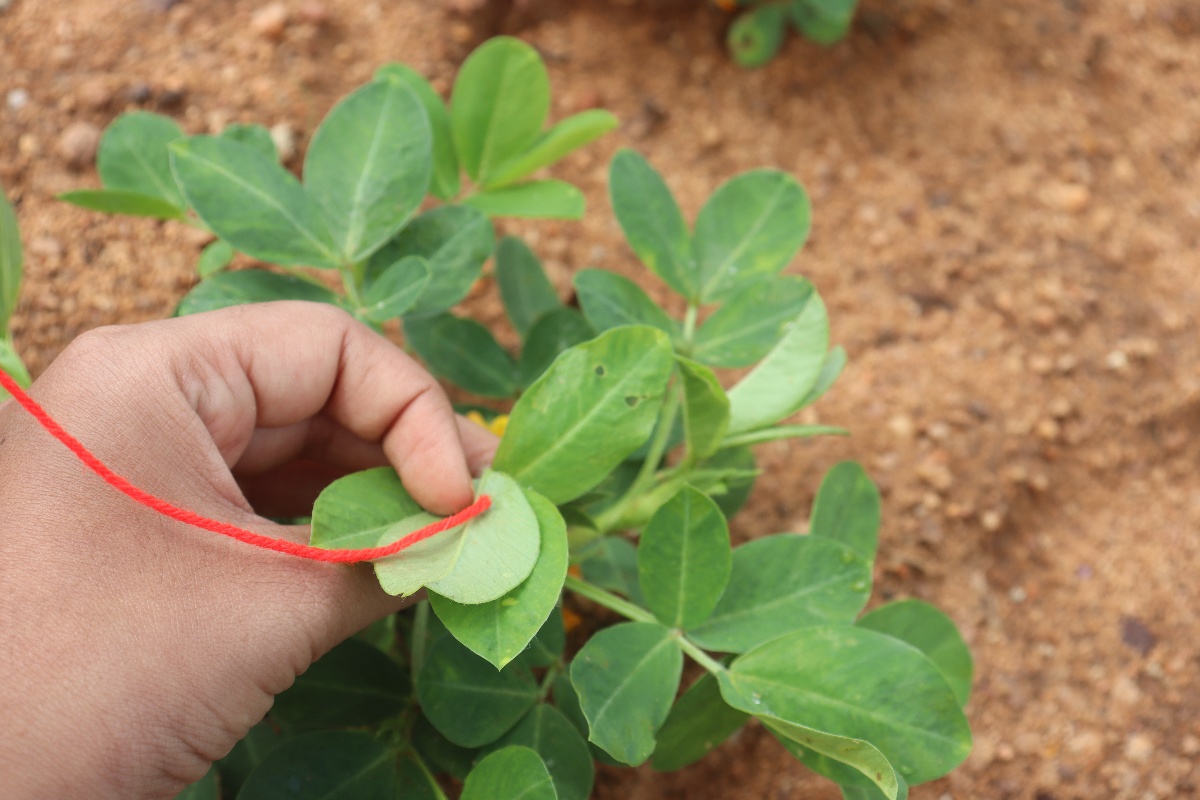
Label: healthy leaf